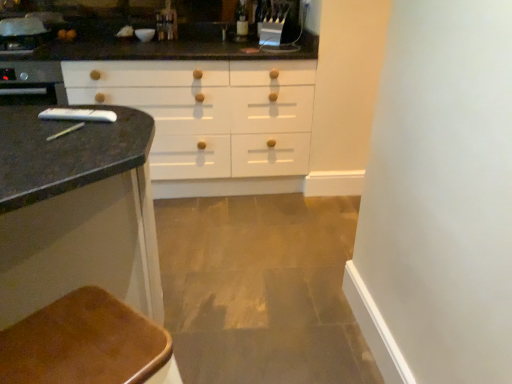
Question: From a real-world perspective, what is the location of a free spot above brown leather chair at lower left? Please provide its 2D coordinates.
Answer: [(0.165, 0.880)]